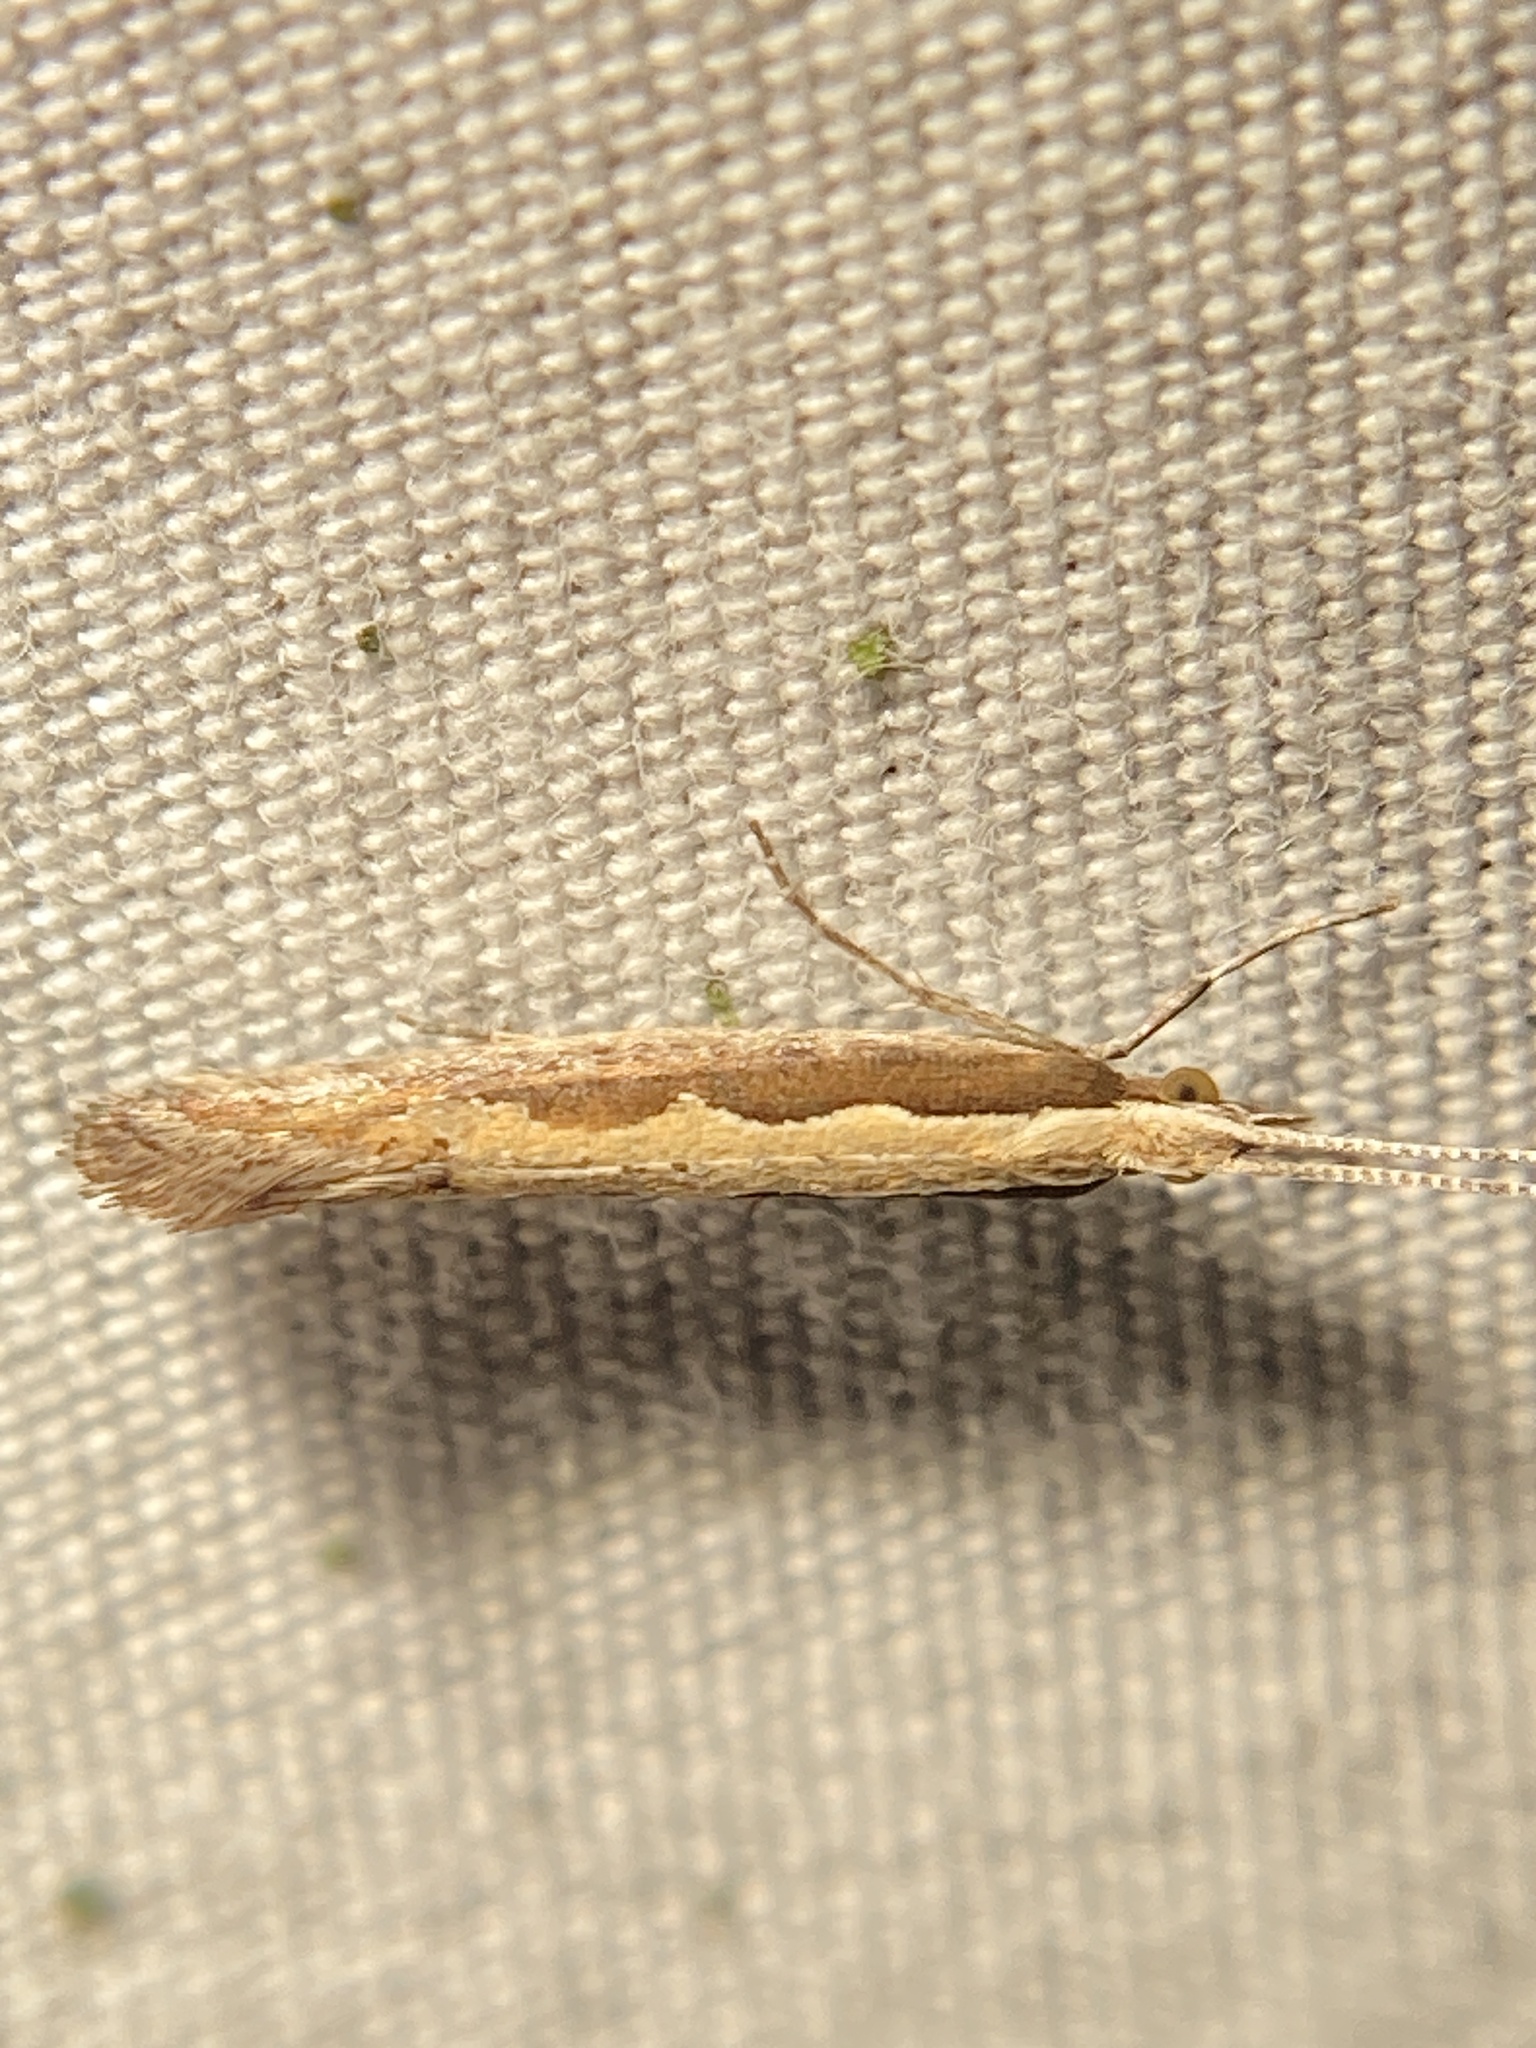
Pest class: diamondback_moth